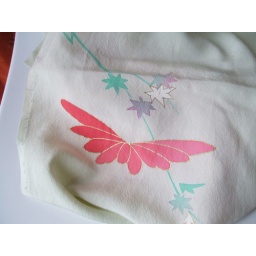
handpainted flowers in very light green